Calimaya

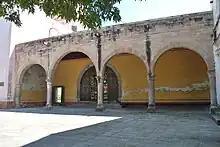
View of the open chapel at the former Franciscan monastery

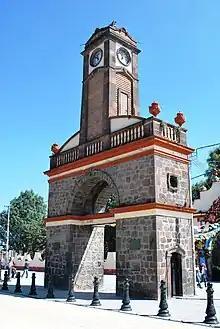
Clock tower built for Mexico's Centennial in 1910

The name comes from Nahuatl and means “where houses are constructed.” The symbol of the entity is an Aztec glyph which contains two of the signs for house on a horizontal line. “de Díaz González” was added to the official name in 1894 in honor of Prisciliano María de Díaz González, a politician and judge of the time.